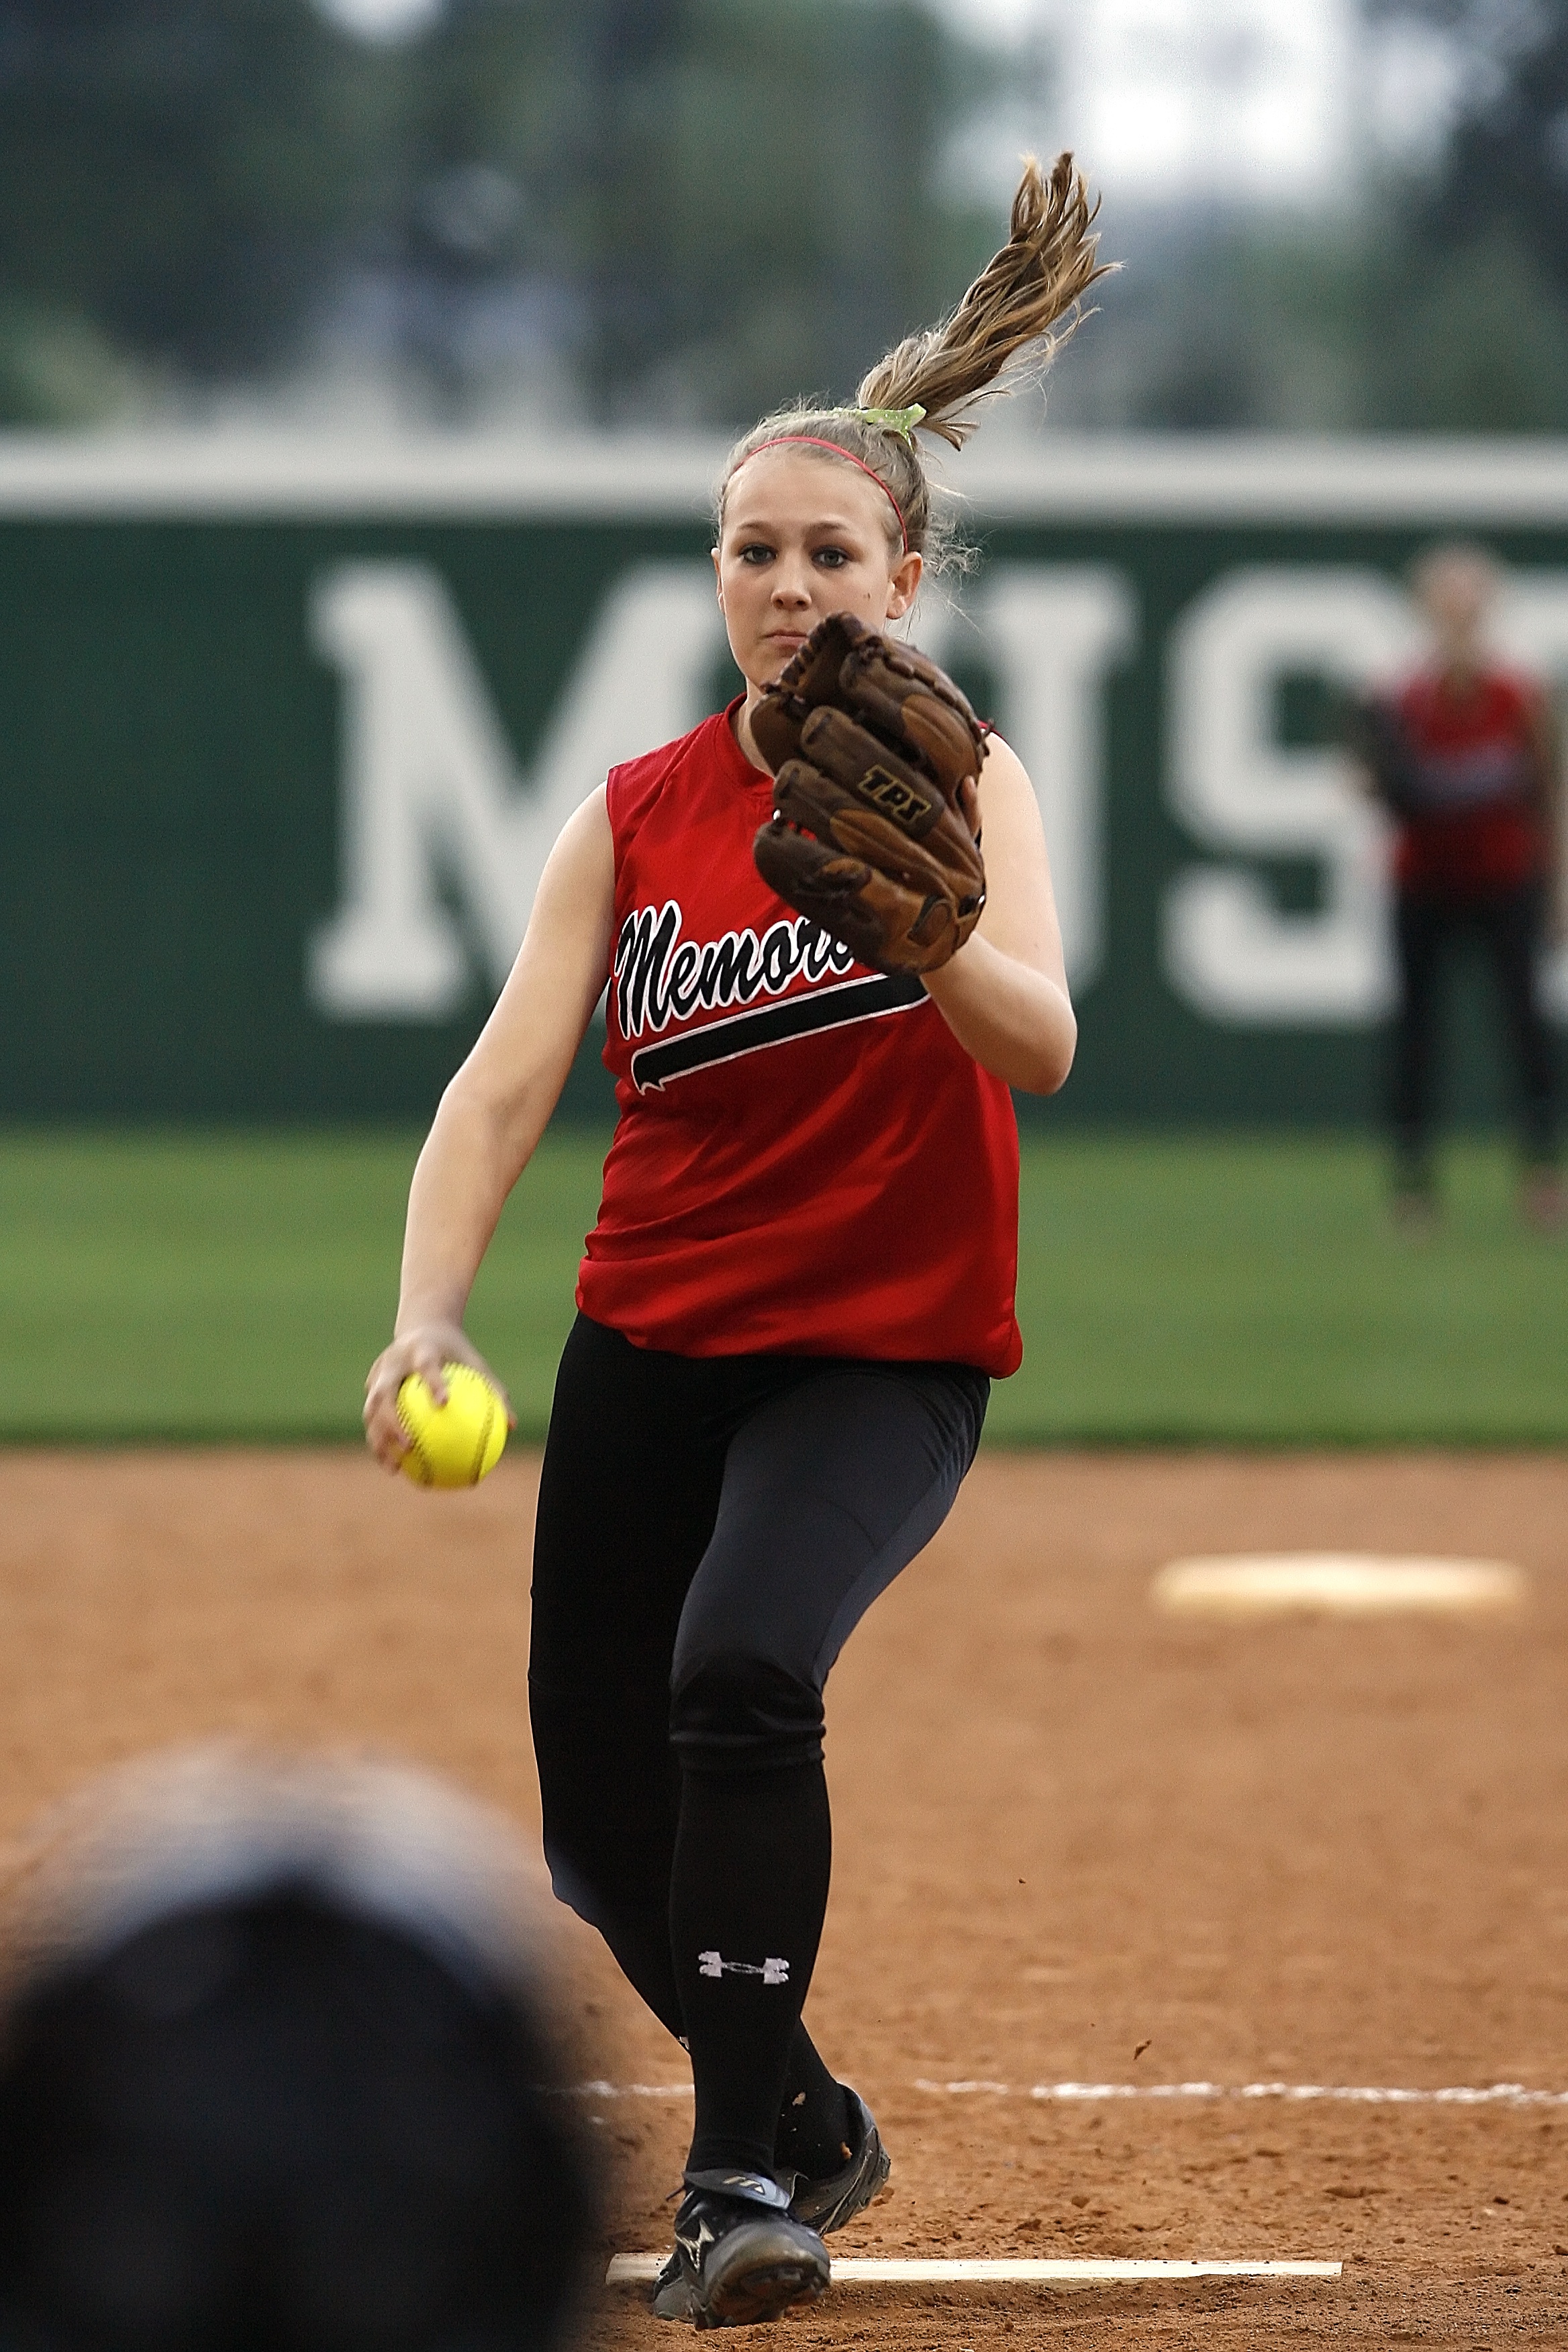
baseball, sport, field, game, play, female, athletic, action, player, baseball field, pitch, teenager, throw, competition, girls, sports, pitcher, ball, competitive, athlete, tournament, active, baseball player, softball, ball game, pony tail, competitive sport, team sport, infielder, catcher's helmet, college baseball, competition event, bat and ball games, baseball positions, college softball